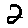
Label: 2